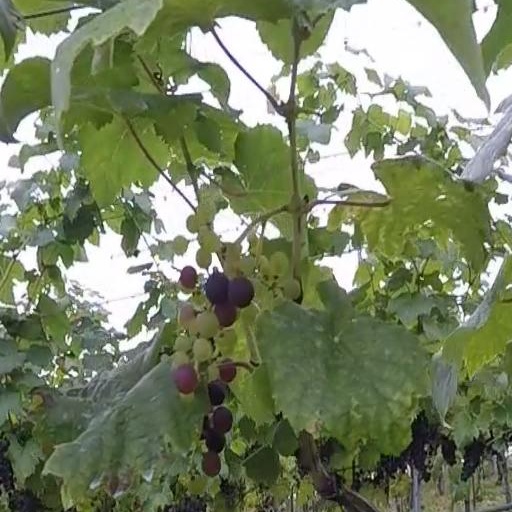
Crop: grape